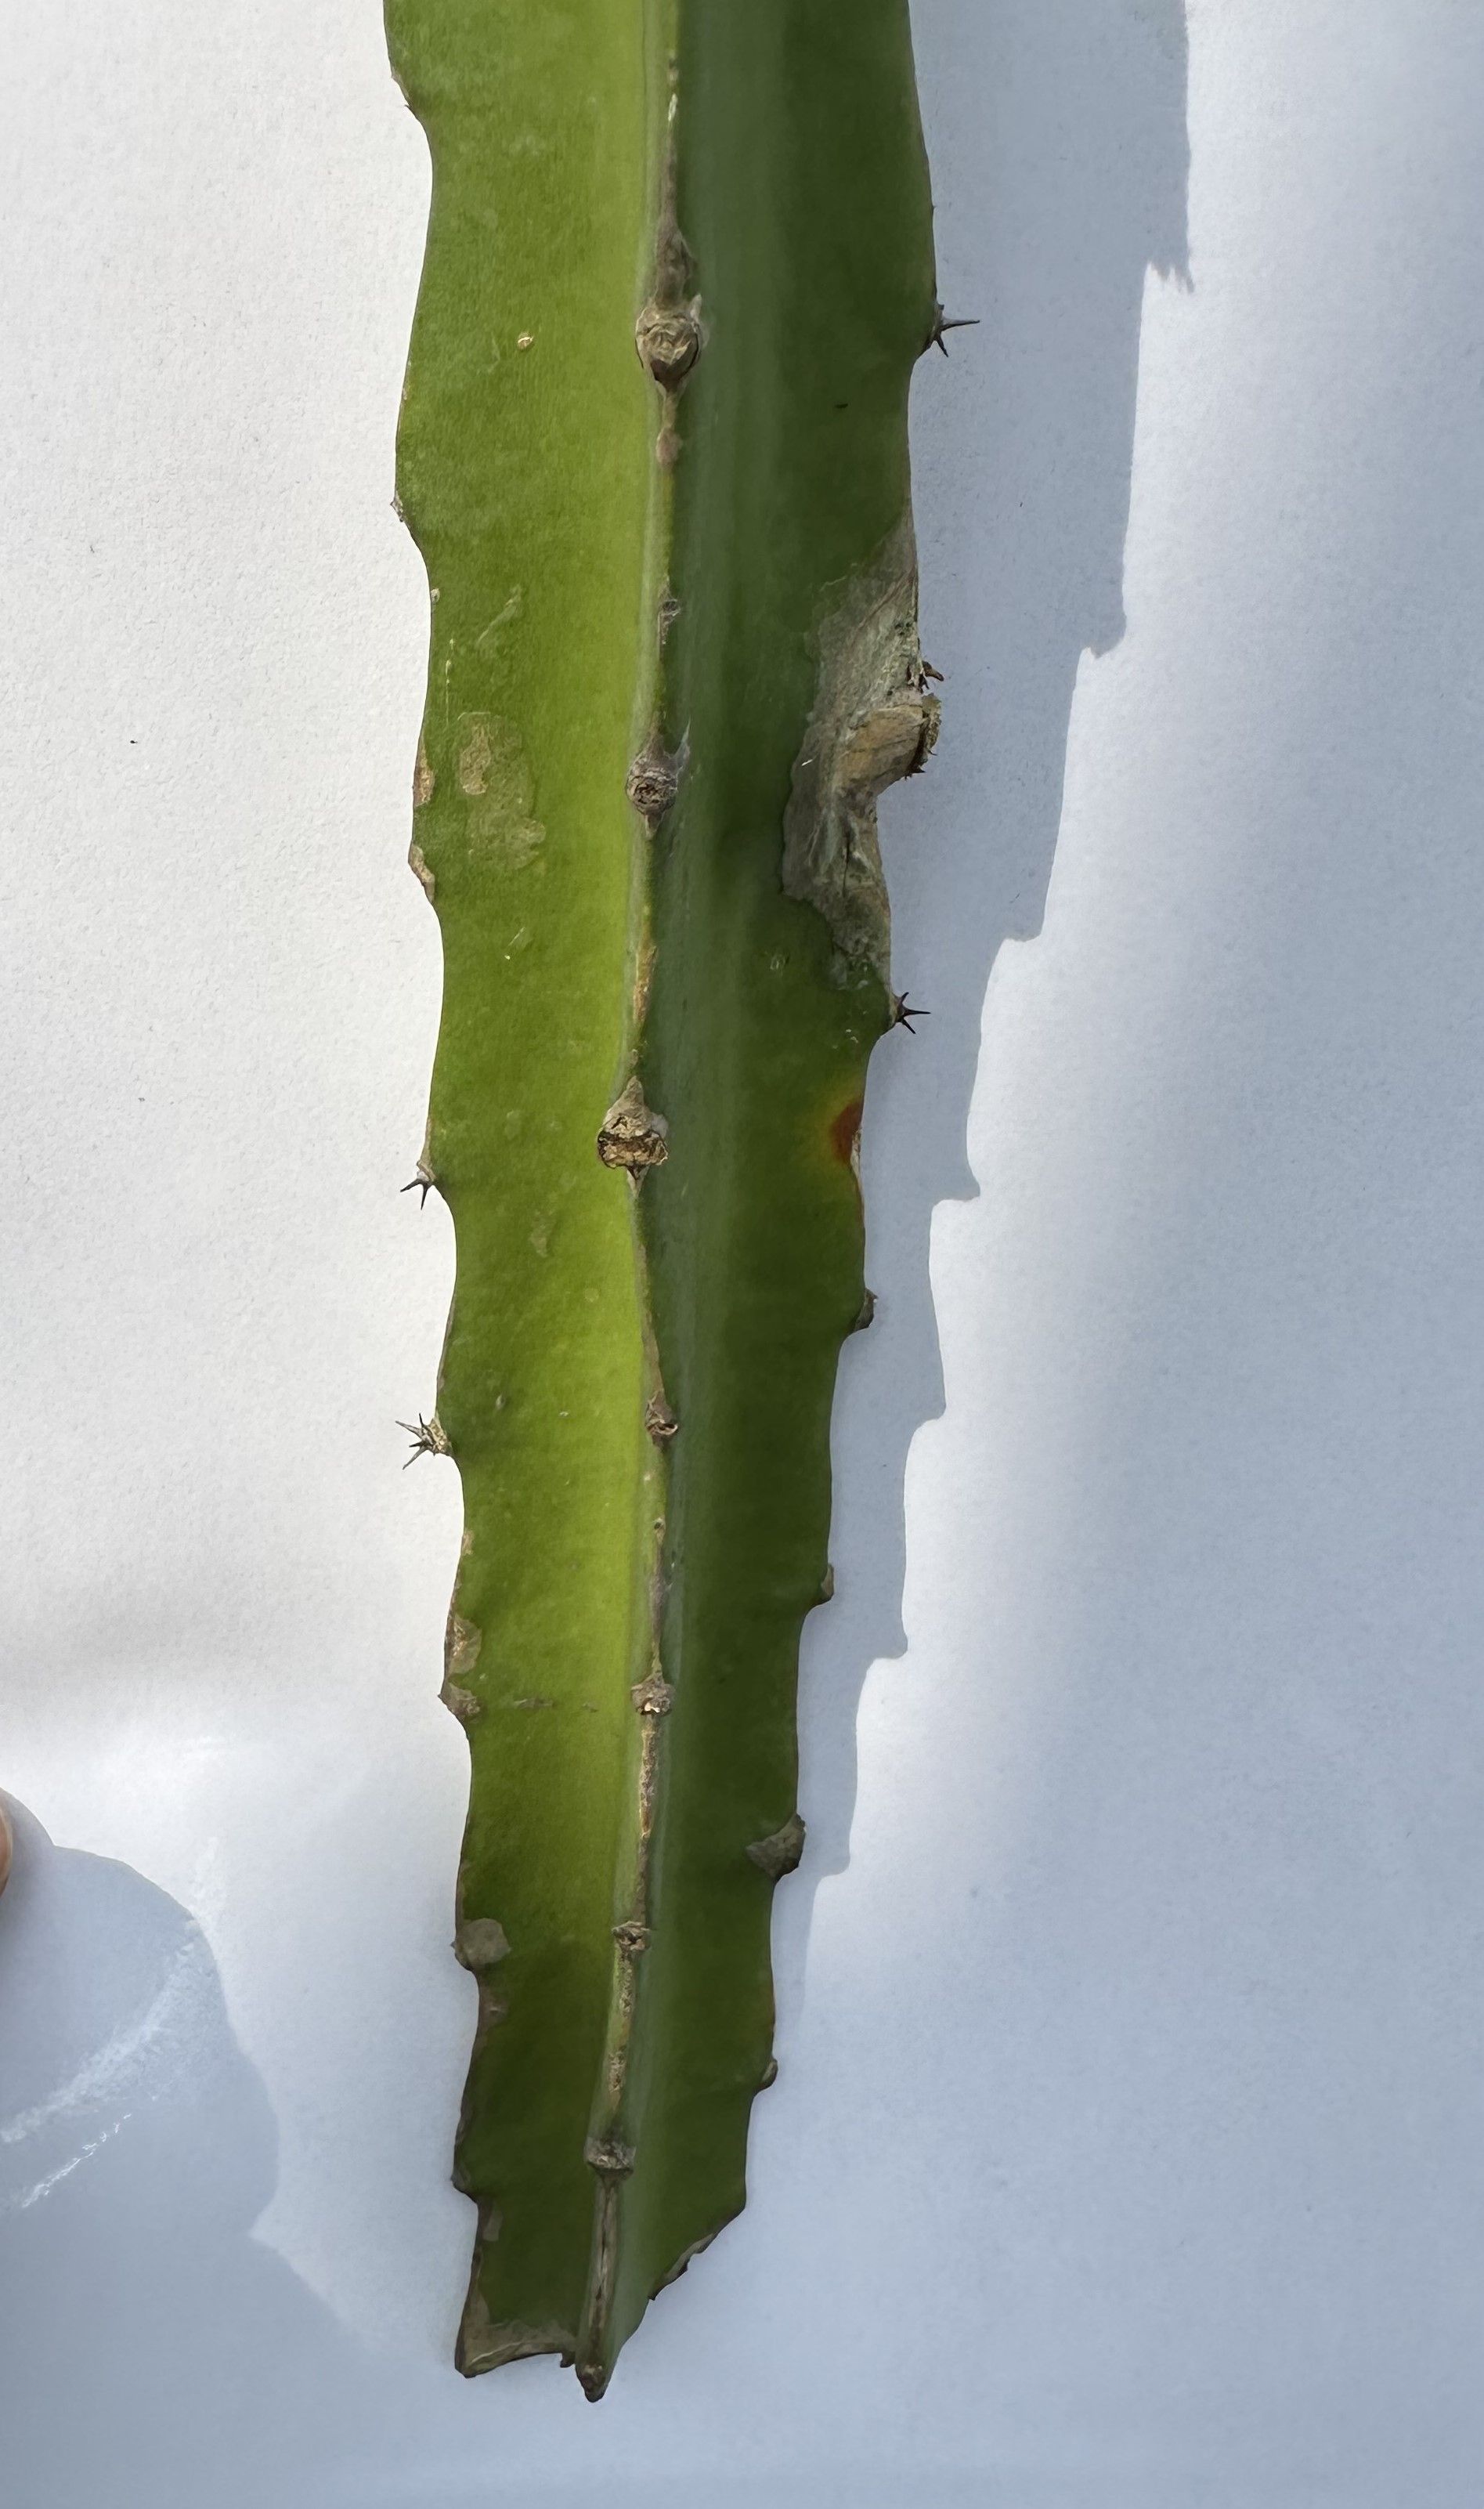
Label: Good leaf